Demographics of Peru

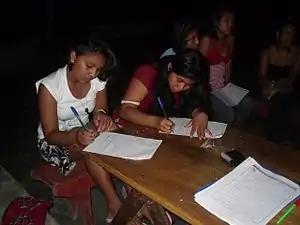
Peruvian girls

However, other reasons for the decrease of Amerindian population include violence during the conquest followed by the breakdown of the Inca social system and famine. The Amerindian population suffered further decrease as the Spanish exploited an Inca communal labor system called mita for mining purposes, thus killing thousands in forced labor.